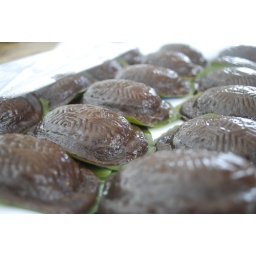
black ku cake (in peranakan, &amp;quot;kue ku itam&amp;quot;) in the making... 5/6